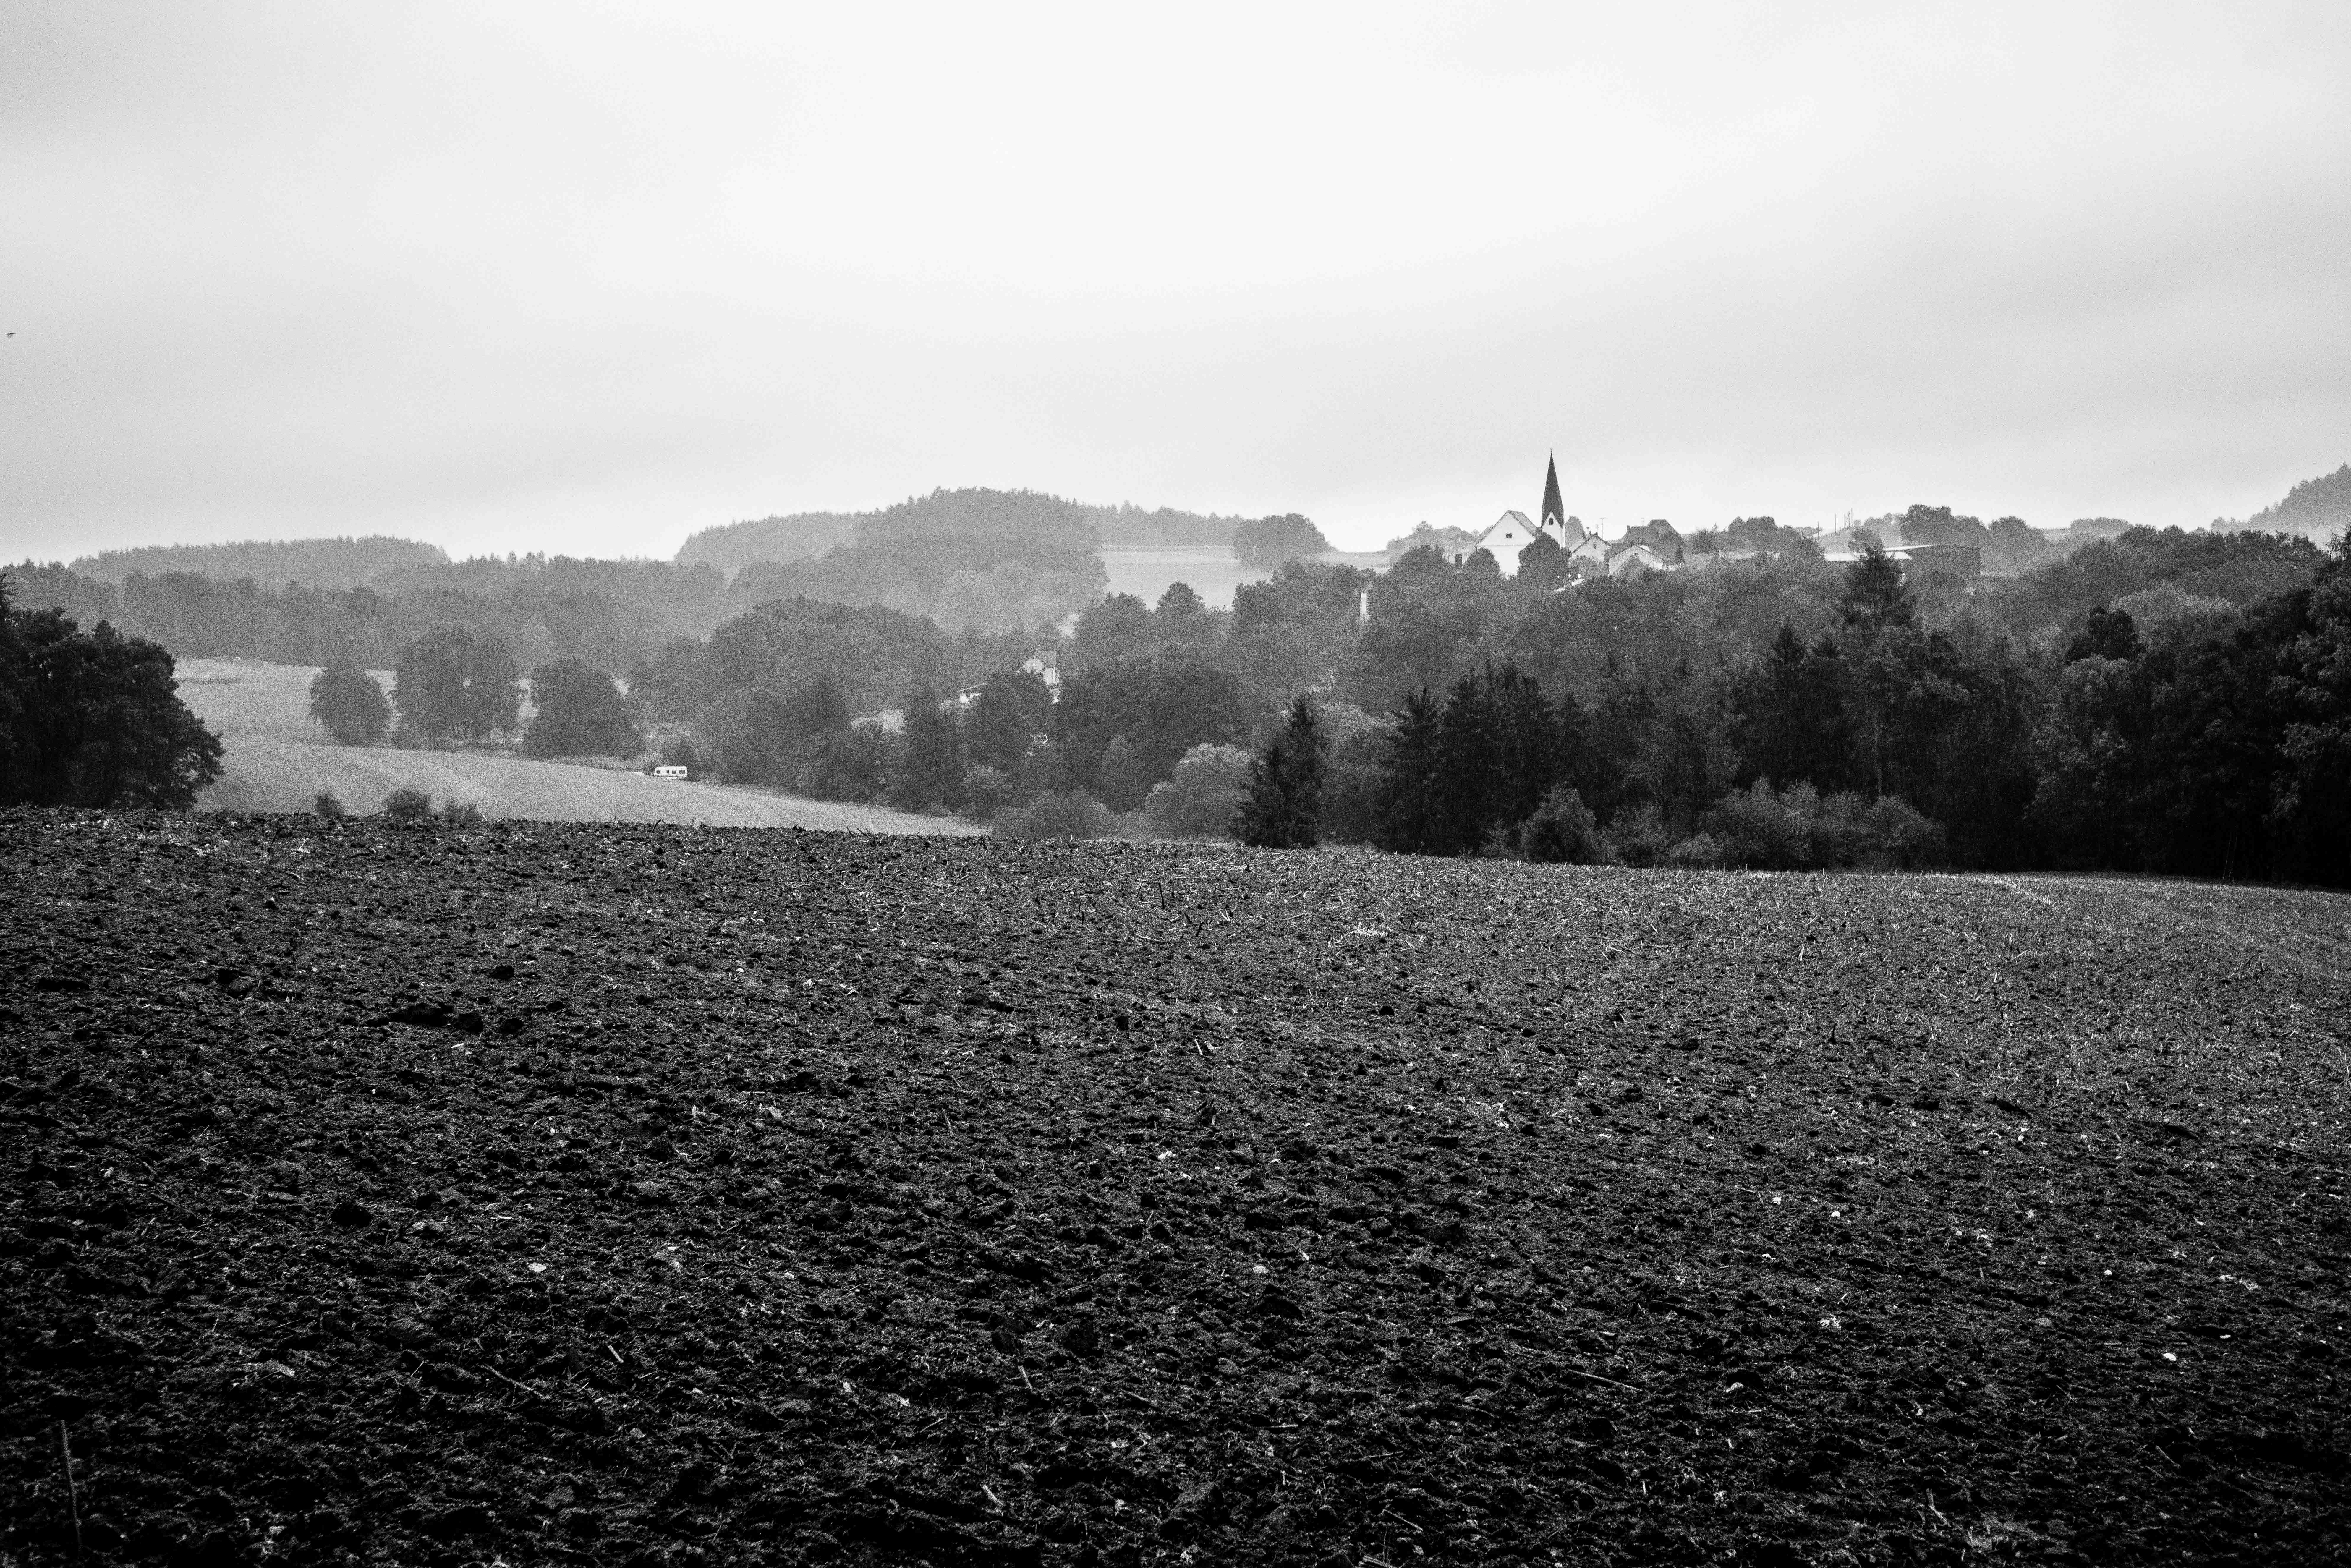
landscape, tree, nature, grass, horizon, mountain, cloud, black and white, mist, white, field, photography, sunlight, morning, hill, view, weather, darkness, black, agriculture, monochrome, art, mono, germany, deutschland, 50, landschaft, kunst, sony, bayern, bavaria, wald, monochrom, landwirtschaft, kulturlandschaft, cultural, bayerischer, a7r2, summicorn, rural area, monochrome photography, atmospheric phenomenon